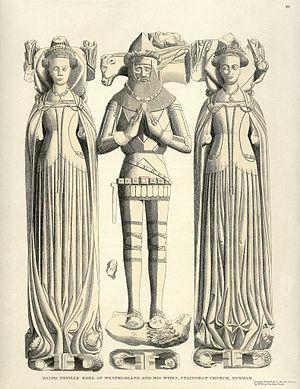
Un gisant est une sculpture funéraire de l'art chrétien représentant un personnage couché généralement à plat-dos, vivant ou mort dans une attitude béate ou souriante, l'effigie étant habituellement placée sur le dessus d'un cénotaphe ou, plus rarement, d'un sarcophage.